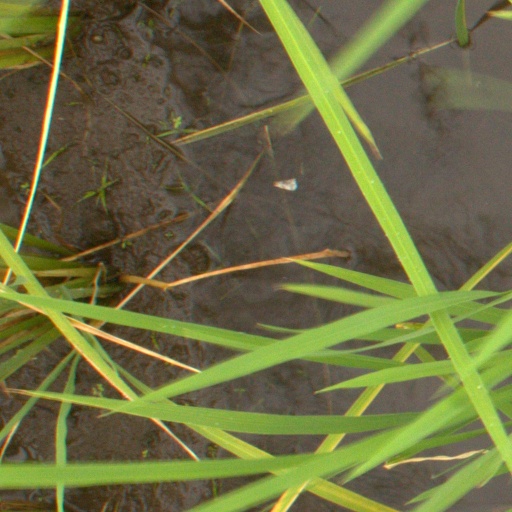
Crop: rice